Elodea nuttallii

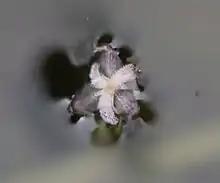
Female flower of "Elodea nuttallii"

Elodea nuttallii is a species of waterweed known by the common name western waterweed or Nuttall's waterweed. This is a perennial aquatic plant which is native to North America where it grows submersed in lakes, rivers, and other shallow water bodies. It is also found in Eurasia, where it is commonly weedy; it is not known as a weed species in its native range. It is sometimes used as an aquarium plant.